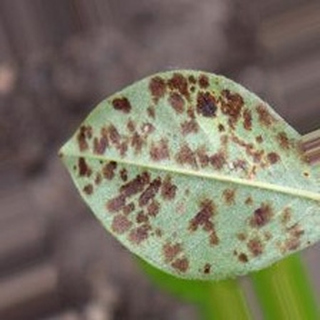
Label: groundnut_rust